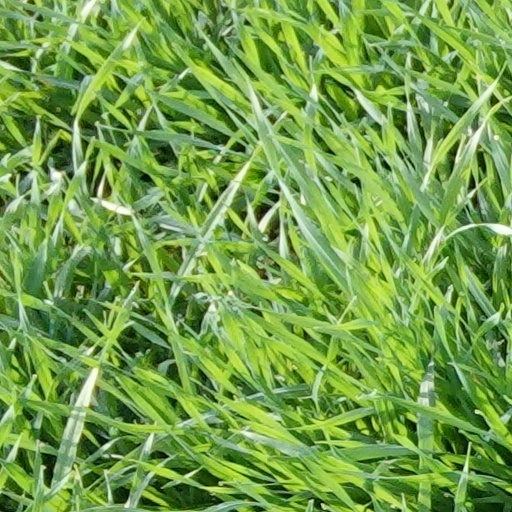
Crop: wheat